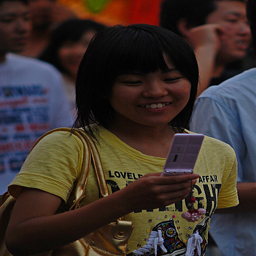
A close up of a woman smiling while looking at her cell phone.
young female in a yellow shirt texting on a mobile phone
A woman wearing a yellow shirt holding a cell phone.
Happy girl in a T-shirt texting with her cell phone.
Cute girl smiling while looking down at her phone